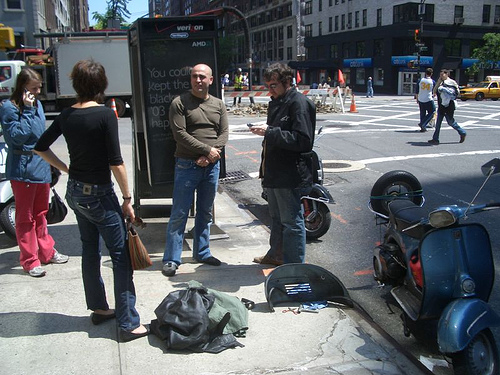
Four people are standing on the sidewalk waiting for the bus.